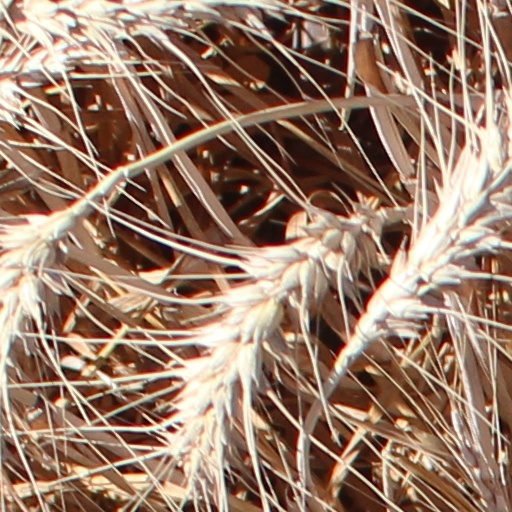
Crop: wheat